Johann Georg Urbansky

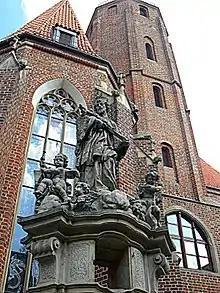
Statue of John of Nepomuk (Saint Matthew church in Wrocław)

He was born in Kulm (now Chlumec) in Northern Bohemia. In 1693 he became a student of the sculptor Johann Brokoff in Prague. In 1697 he went to Bautzen to continue his apprenticeship with Theodor Pausewein. After 1718 he was active in Breslau (now Wrocław), working together with other sculptors like Johann Albrecht Siegwitz and Franz Joseph Mangoldt.